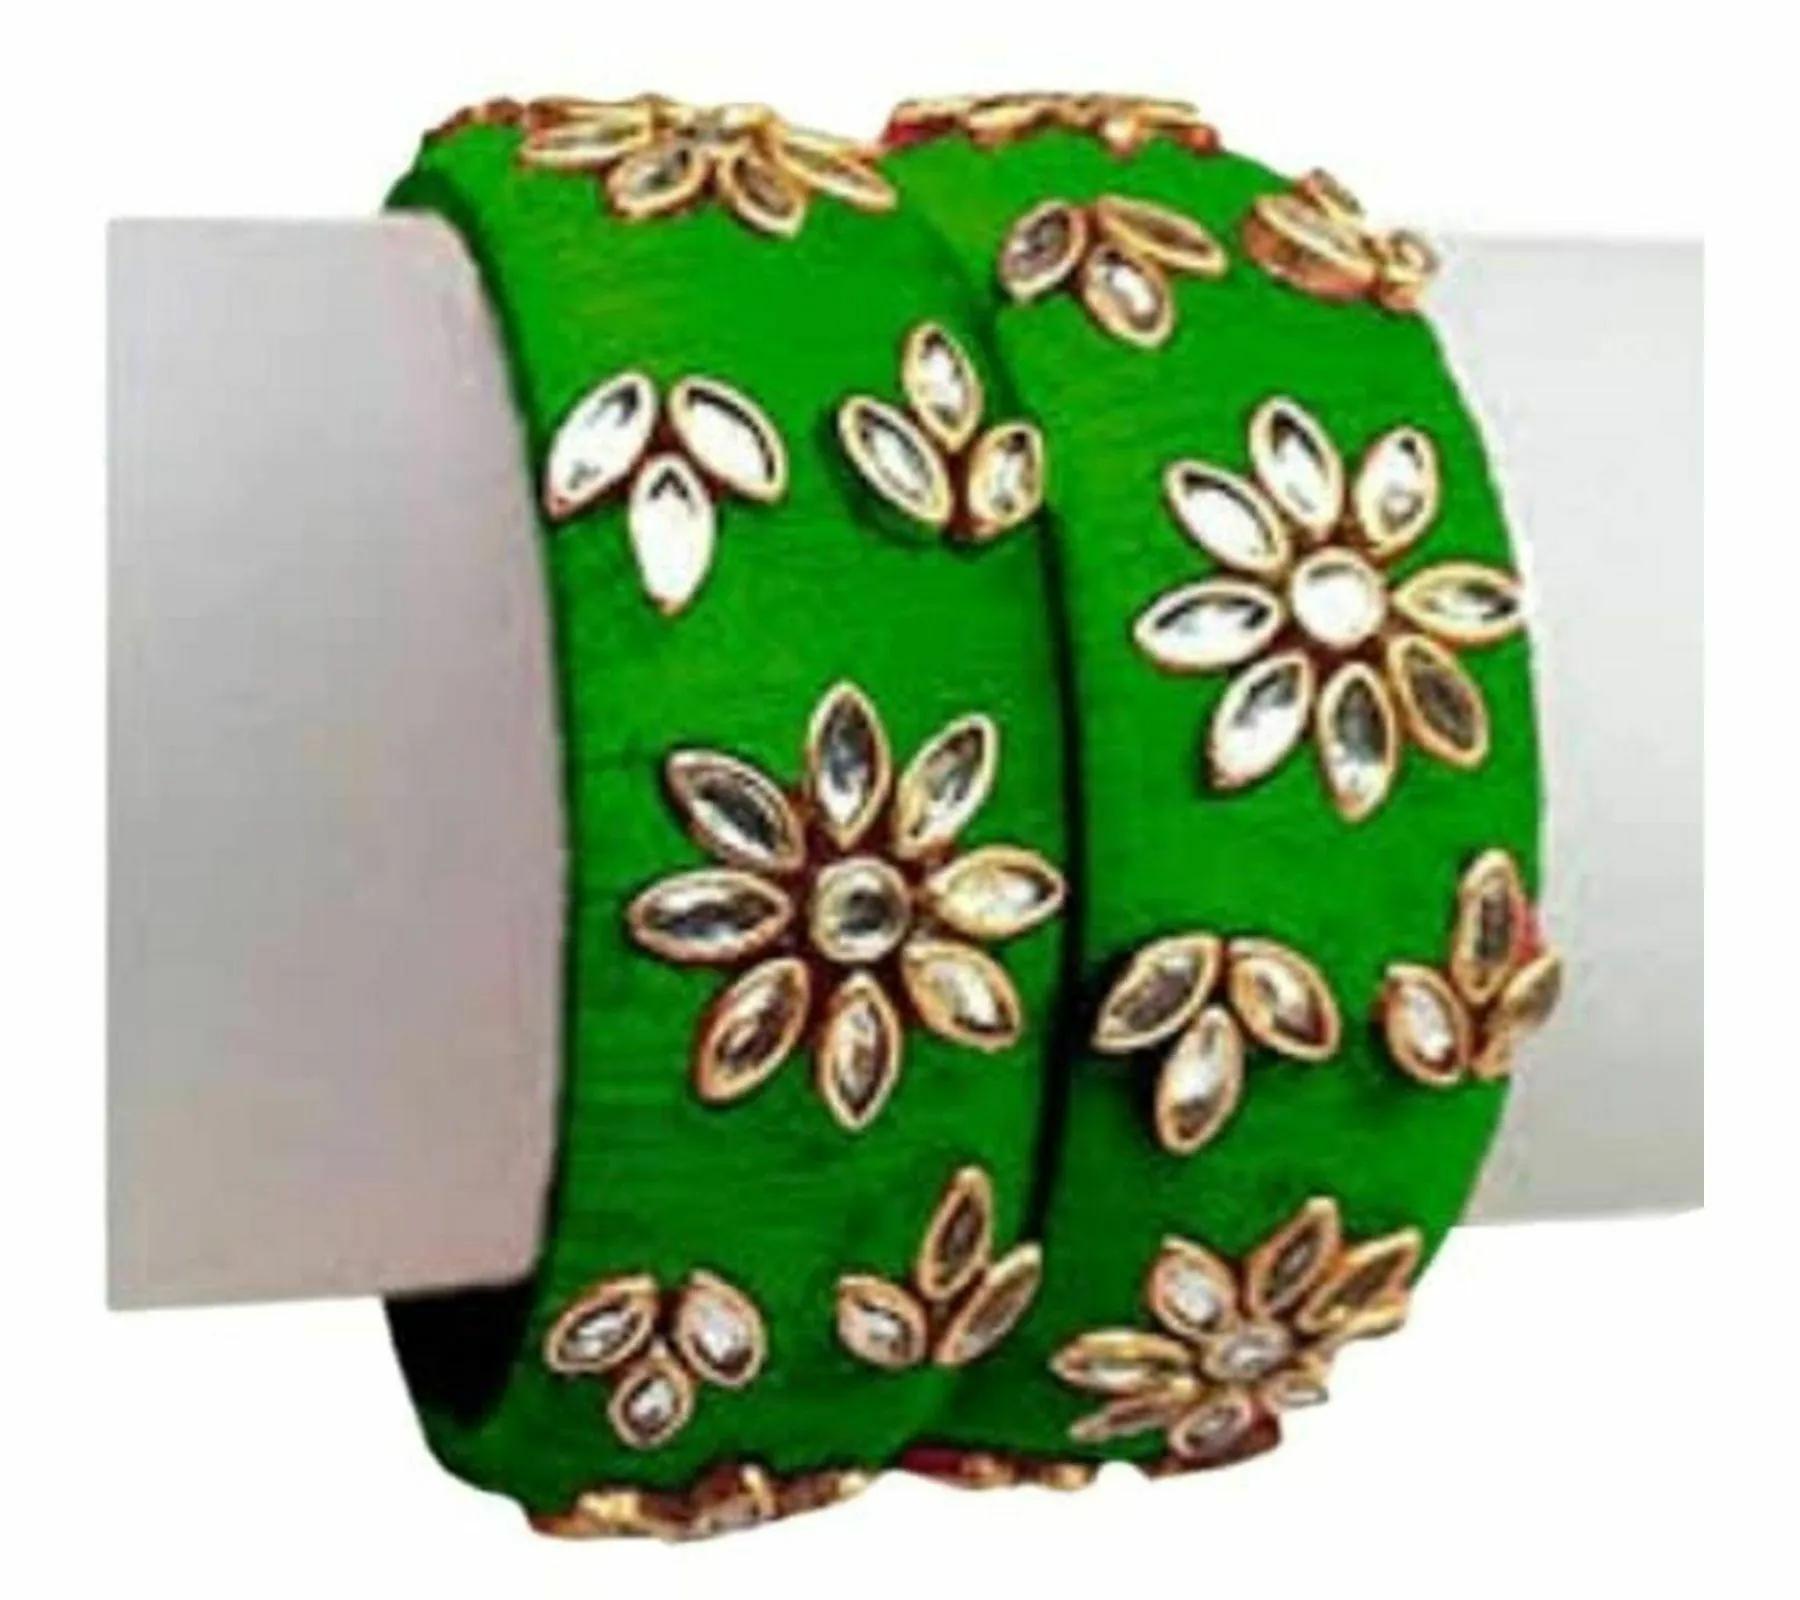
Aashirwad Traders Handmade Green Plastic and Silk Thread Kundan Bangle (Women) - 2.8 (set of 2)
Type: Bracelets
Brand: Aashirwad Traders
Price: Rs. 259
Fashionable trendy and party wear jewelery for womenDisclaimer:2 Bangle
Features: Fashionable trendy and party wear jewelery for women,Silk thread bangles available size2.2, 2.4, 2.6, 2.8, 2.10,Type handmade,material shine silk thread and kundan,Usage traditional, partywear and perfect match for silk saree and the lehengas.,#Unique Designs,#Durable and long-lasting
Included: 2 Bangle